Shandong people

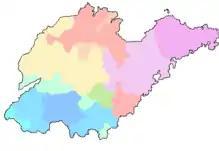
Dialect divisions of Shandong according to the "Language Atlas of China"

Shandong dialects generally refer to the varieties of Chinese spoken within Shandong Province. The three main dialect groups used in the region all belong to the Mandarin branch of Chinese and are primarily divided into: Jilu Mandarin, spoken in the northwest of Shandong, Zhongyuan Mandarin in the southwest, and Jiaoliao Mandarin on the Jiaodong Peninsula. These dialects differ in various aspects, including pronunciation, vocabulary, and grammar. In neighboring regions such as the Liaodong Peninsula and northern Jiangsu Province—where Jiaoliao Mandarin and Zhongyuan Mandarin are also spoken—local dialects are sometimes referred to by Shandong people as "Shandong dialects" as well.